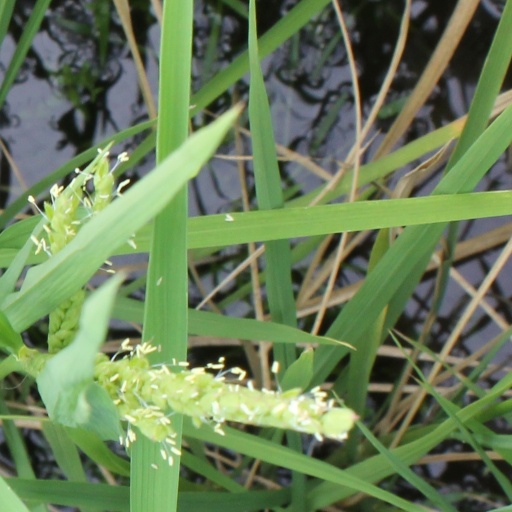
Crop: rice